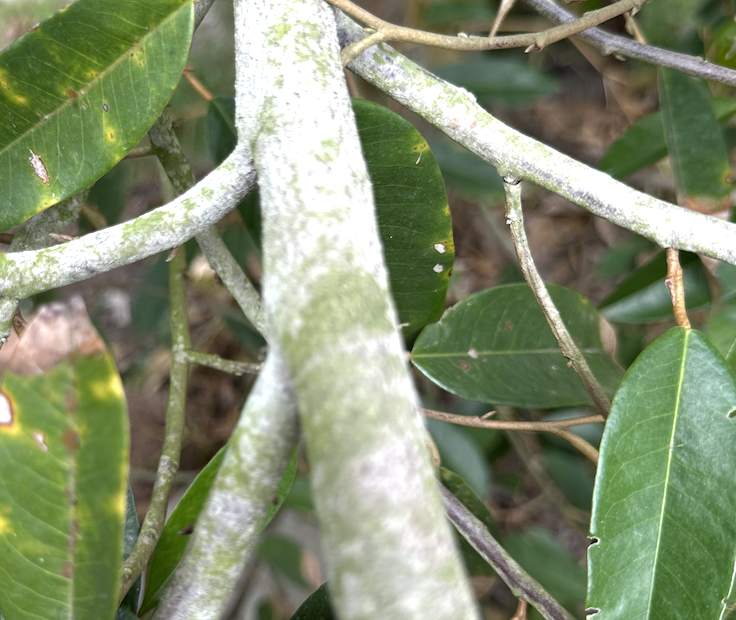
Label: pink_disease